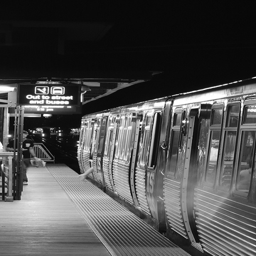
A secluded station next to a subway train.
A train stops at the station to pick up passengers.
A subway station with a subway waiting for passengers.
A subway train drives past the station platform.
A train pulling into a stop at night.